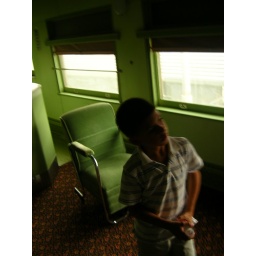
Caleb in green lounge car